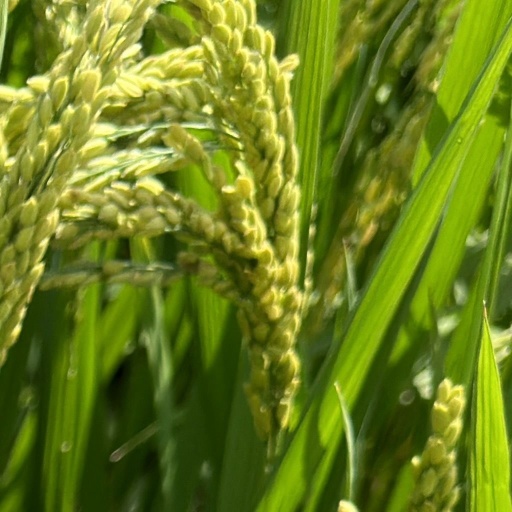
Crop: rice